Maximinus (diplomat)

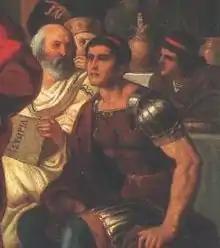
Priscus (left) with the Roman embassy at the court of Attila

Maximinus (Greek: Μαξιμίνος) was a 5th-century East Roman official, serving as ambassador to Attila the Hun and as a senior minister at Constantinople.